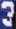
Number: 3